Newark Valley Municipal Building and Tappan-Spaulding Memorial Library

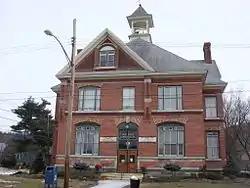
Newark Valley Municipal Building, March 2009

Newark Valley Municipal Building and Tappan-Spaulding Memorial Library is a historic municipal building and library building located at Newark Valley in Tioga County, New York. The municipal building is a -story brick building with a cut stone foundation and full basement built in 1887 as the Union Free School and Academy. A 2-story, 45-foot rear wing was completed in 1904, and the building was altered for its current use in 1931. The library building was constructed in 1908 and is a small 1-story brick building in a cruciform plan. The roof features red terra cotta tiles and is crowned with a three-stage tower with a steep pyramidal roof.